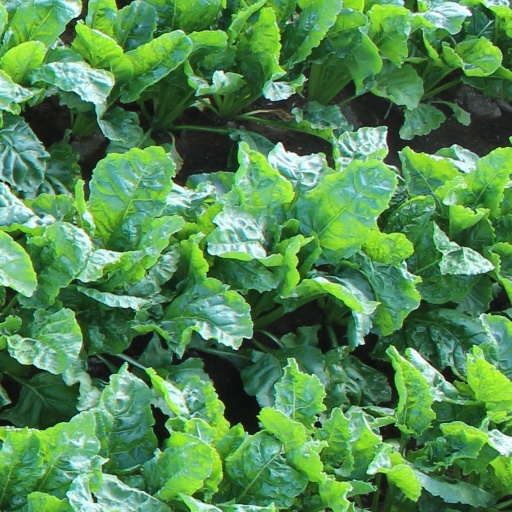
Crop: sugar beet